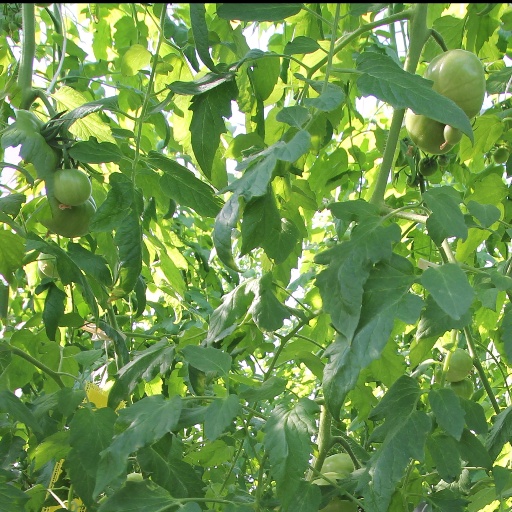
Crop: tomato